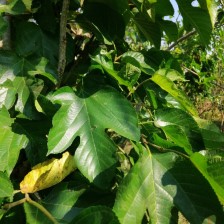
Variety: RedKing